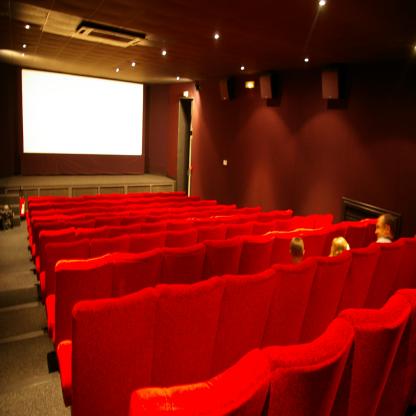
Scene: Indoor